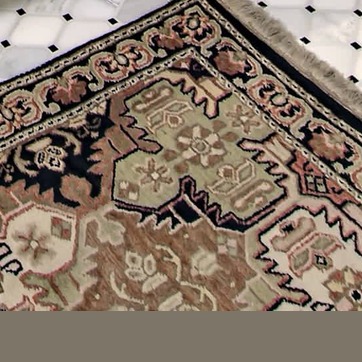
Material: carpet